John Caird (theologian)

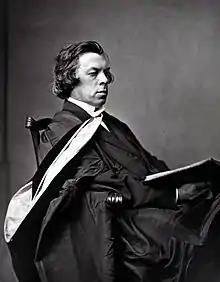

John Caird DD LLD (1820–1898) was a Scottish theologian. He entered the Church of Scotland, of which he became one of the most eloquent preachers. He served as the Principal of the University of Glasgow from 1873 until 1898.